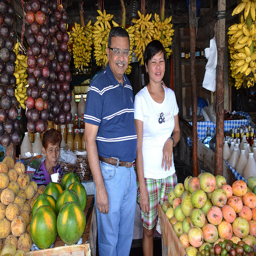
Two people are standing around all of the fruit.
A man standing next to a woman in a fruit market.
Man and woman posing in an outdoor fruit market.
People in a fruit stand at a market.
A man and woman pause for a picture in an outdoor produce market.